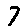
Label: 7